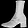
Label: Ankle boot